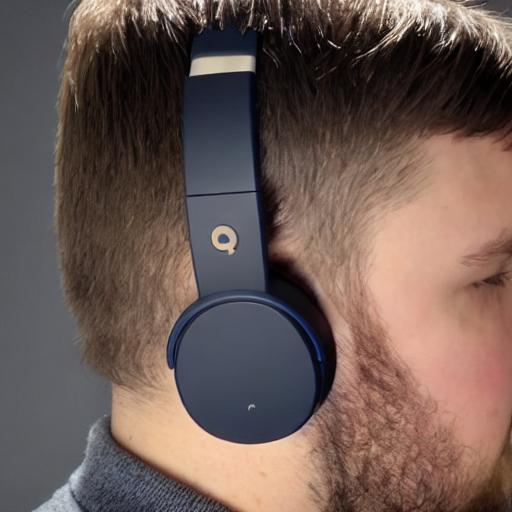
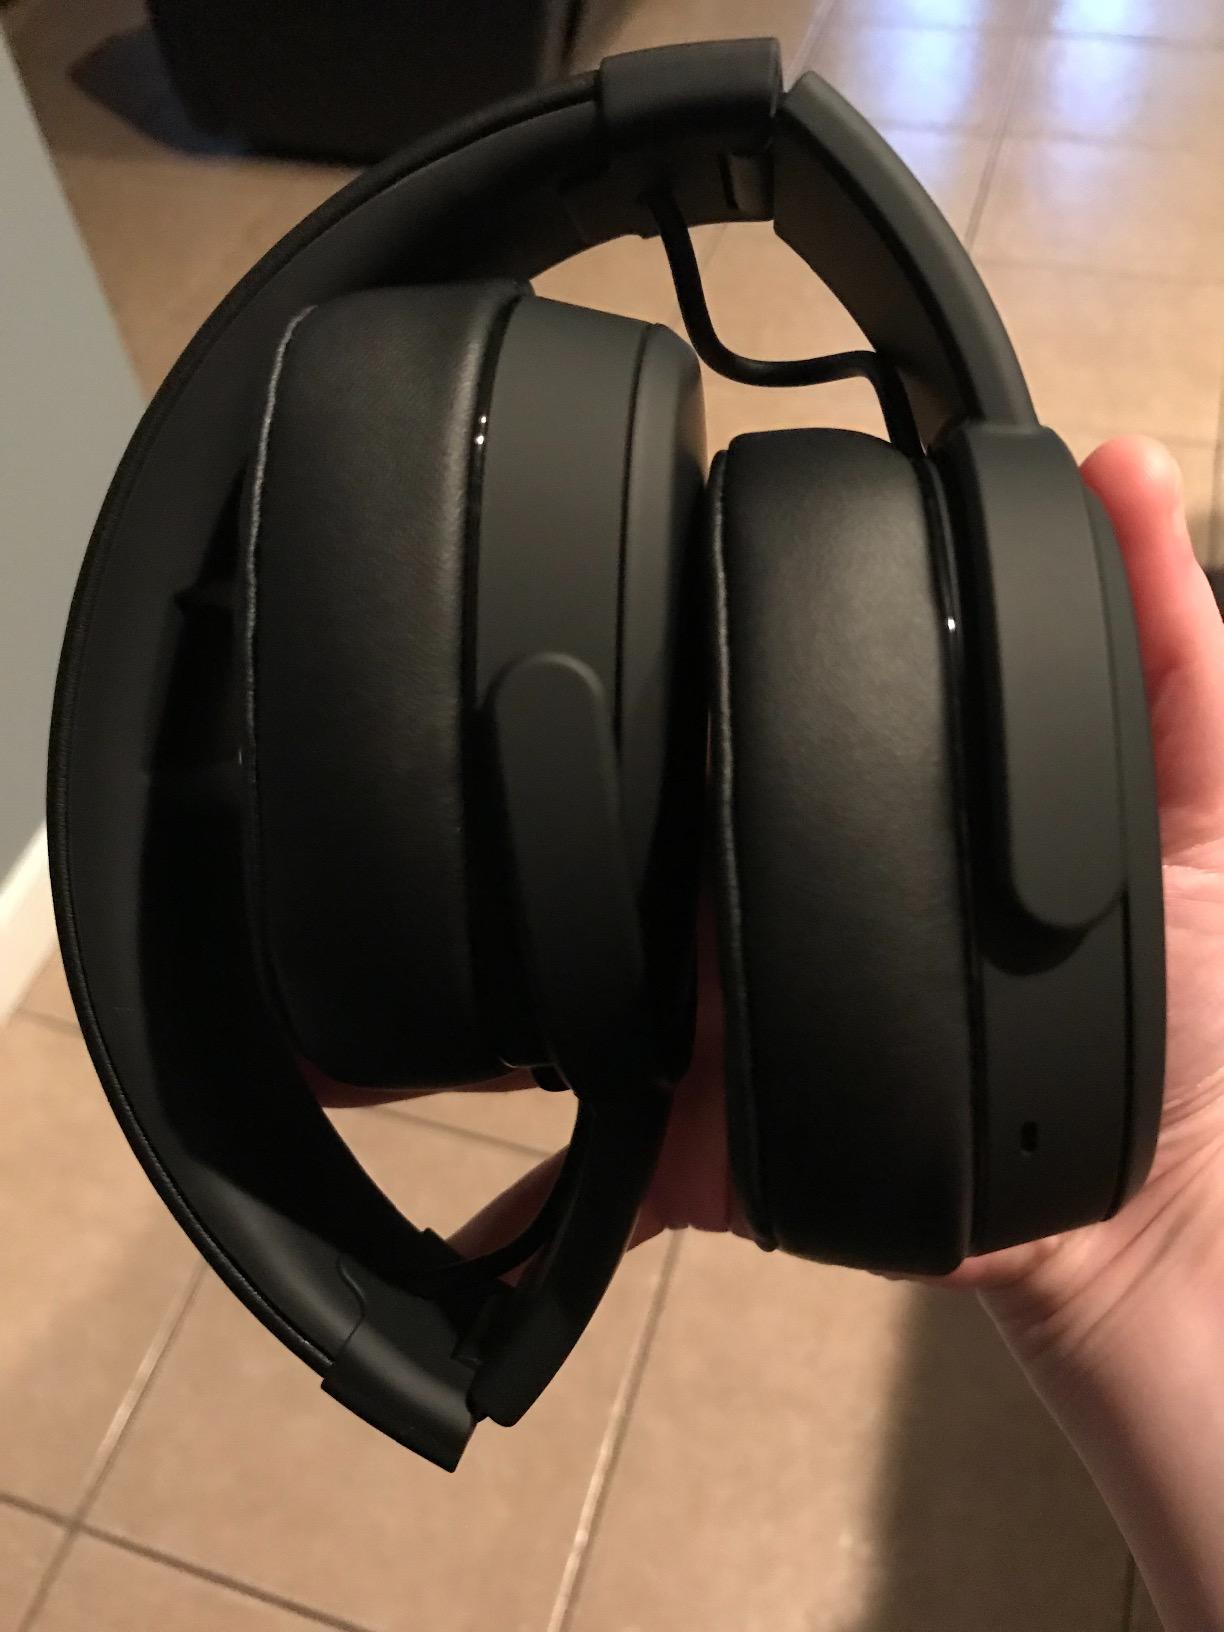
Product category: headphones
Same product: no